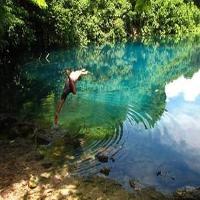
Weather: sun or clear